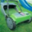
Label: lawn_mower